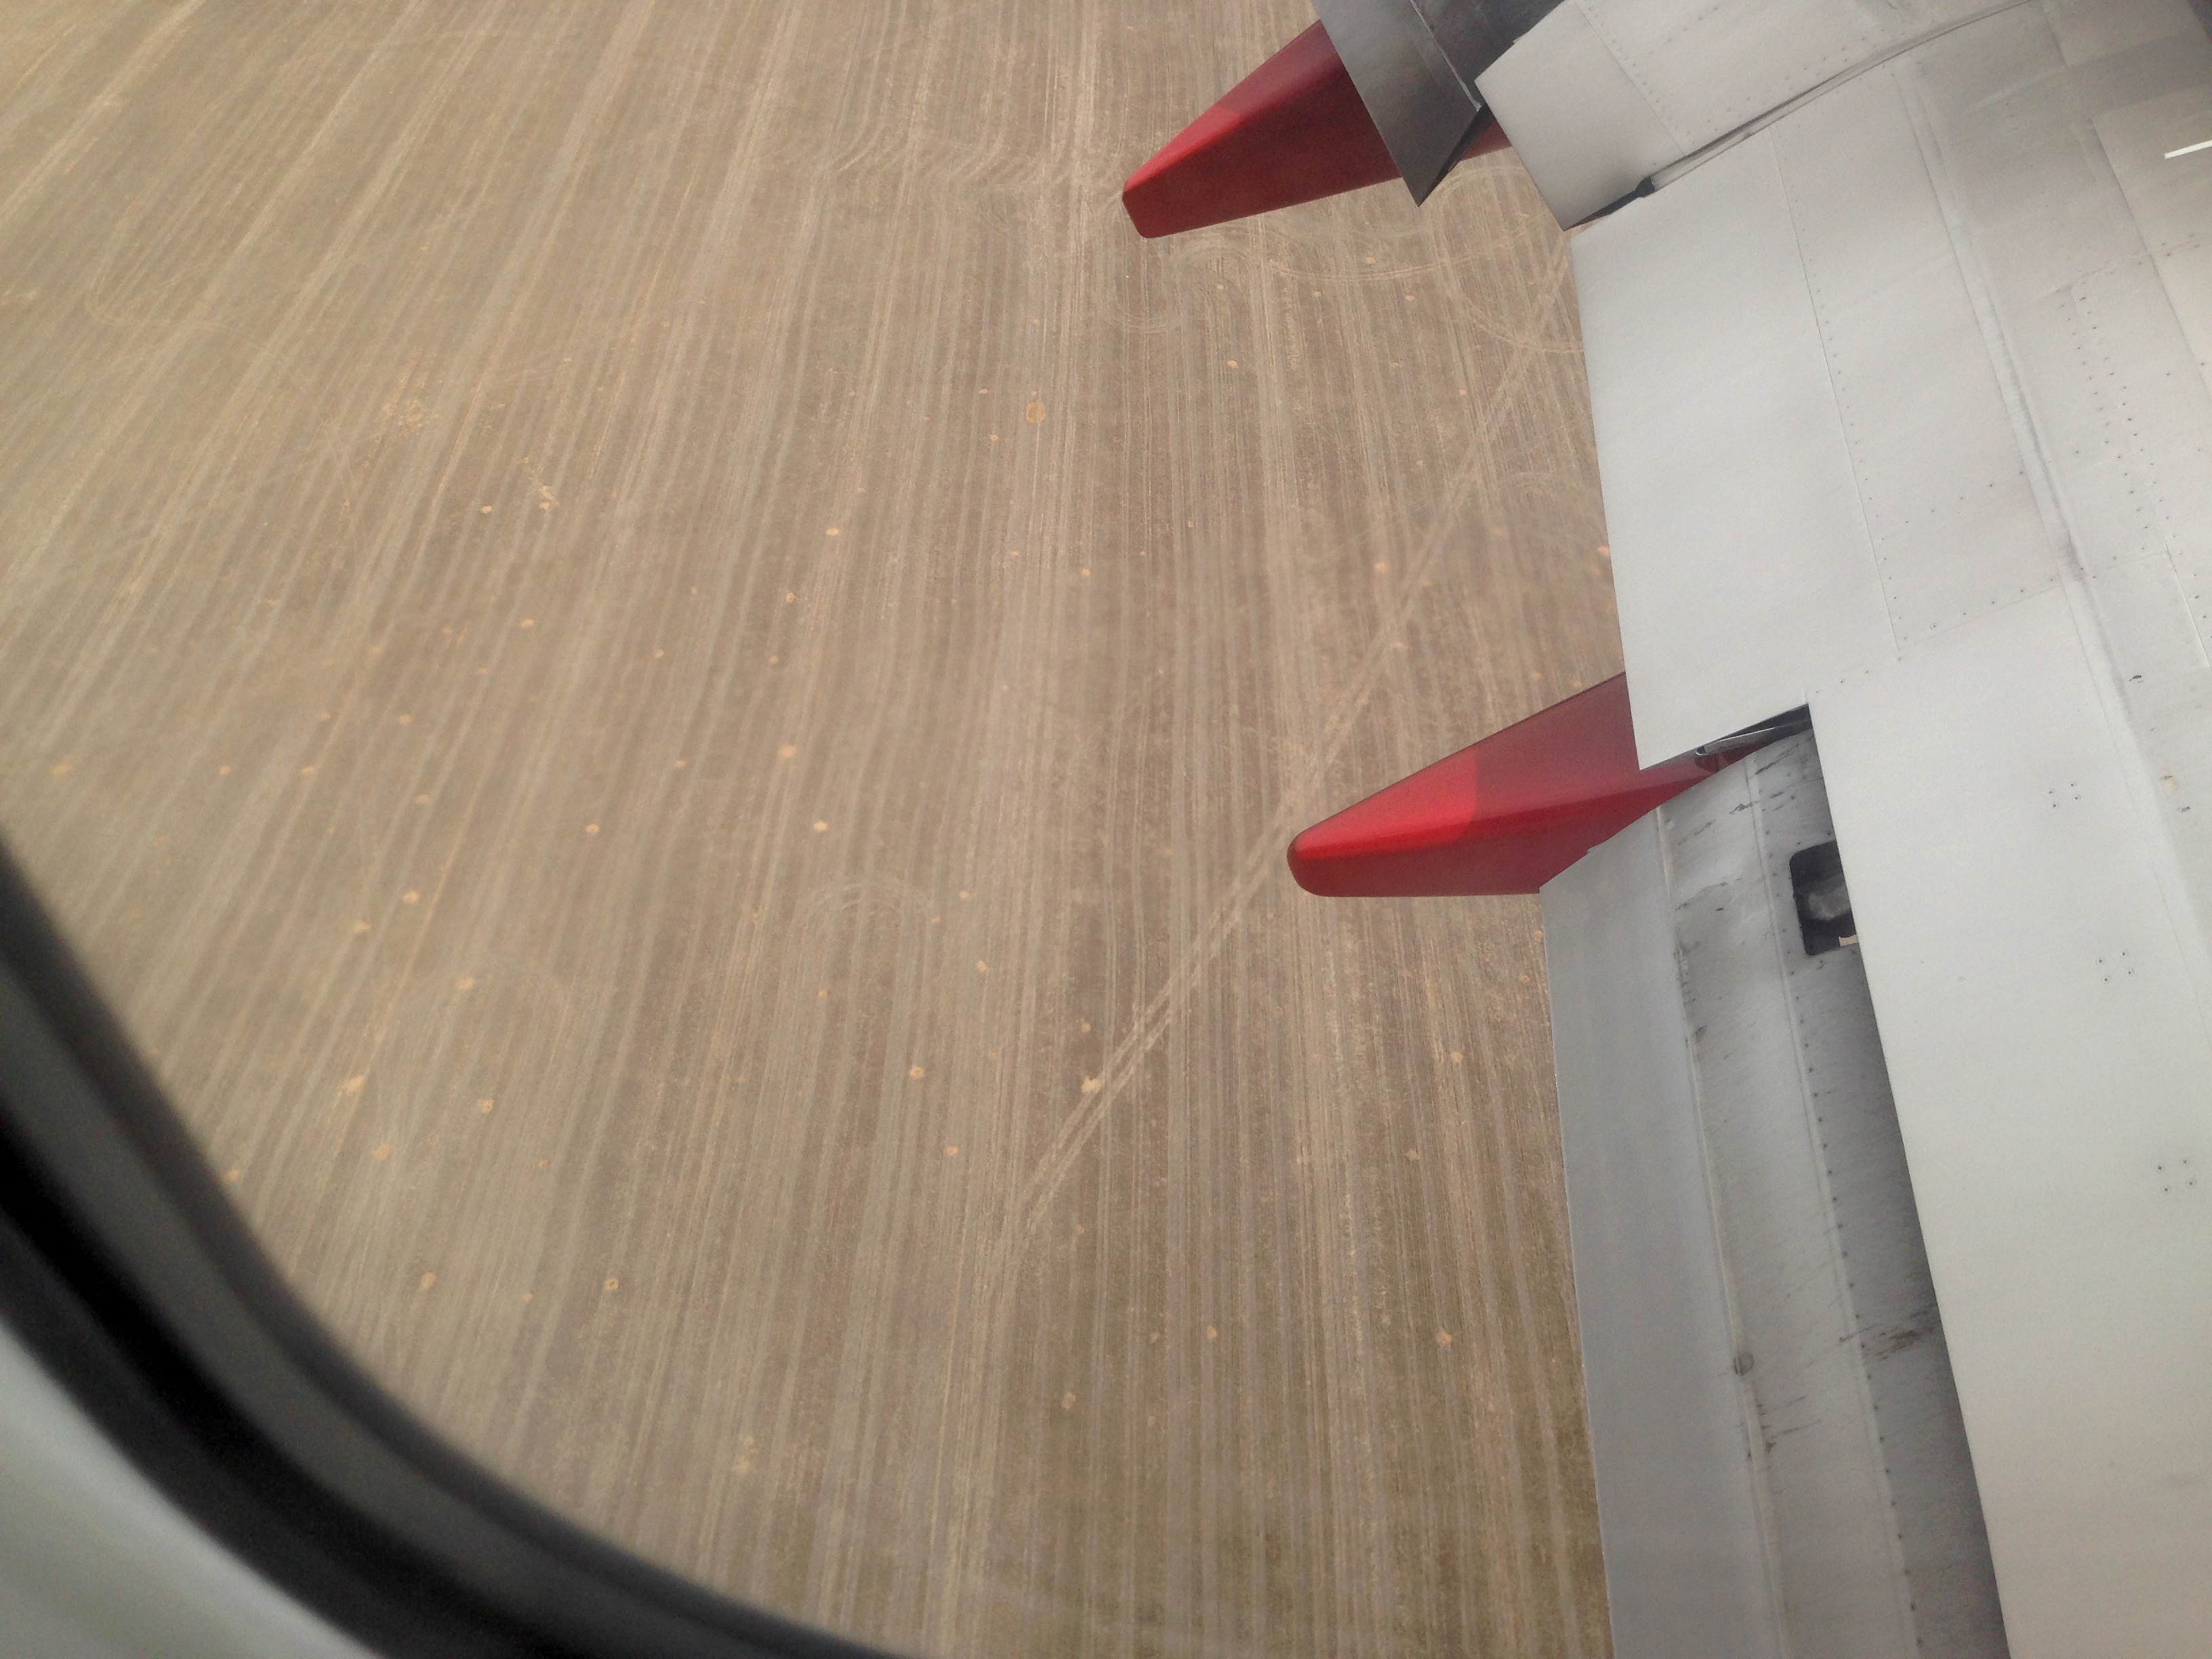
table, wing, wood, wheel, chair, floor, surfboard, furniture, flooring, surfing equipment and supplies